Henderson M. Somerville

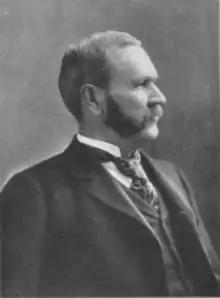

Henderson Middleton Somerville (March 23, 1837 – September 15, 1915) was a professor, associate justice of the Alabama Supreme Court and a member of the Board of General Appraisers, which was the predecessor of the United States Court of International Trade.